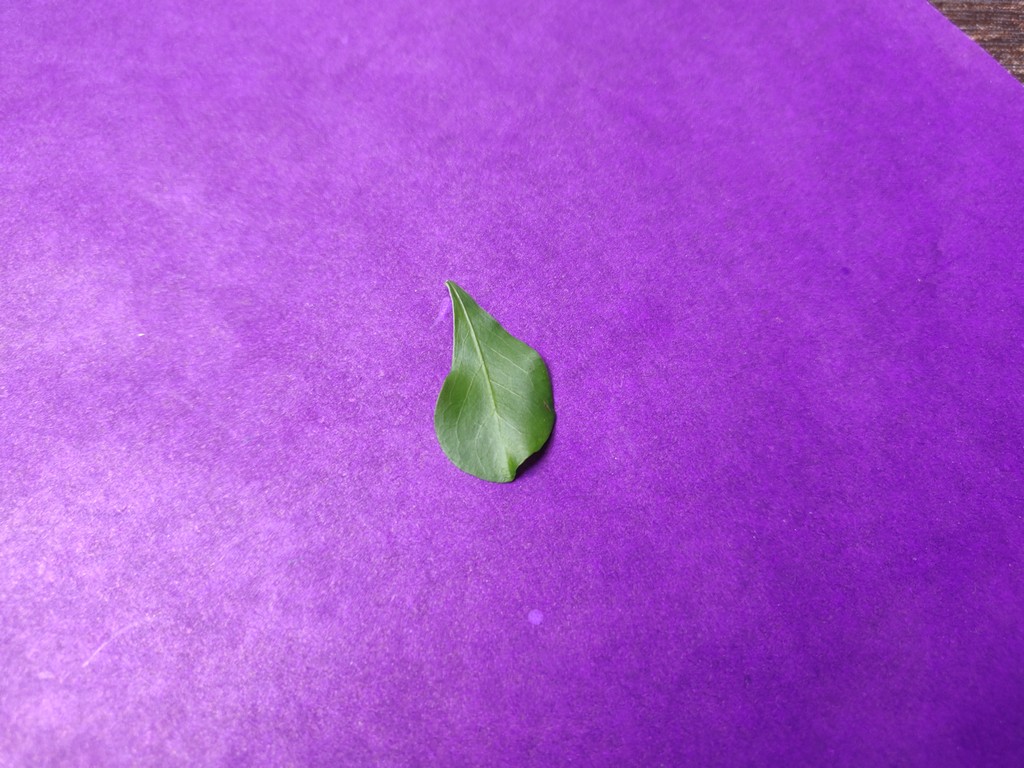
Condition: Healthy
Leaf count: single
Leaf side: front